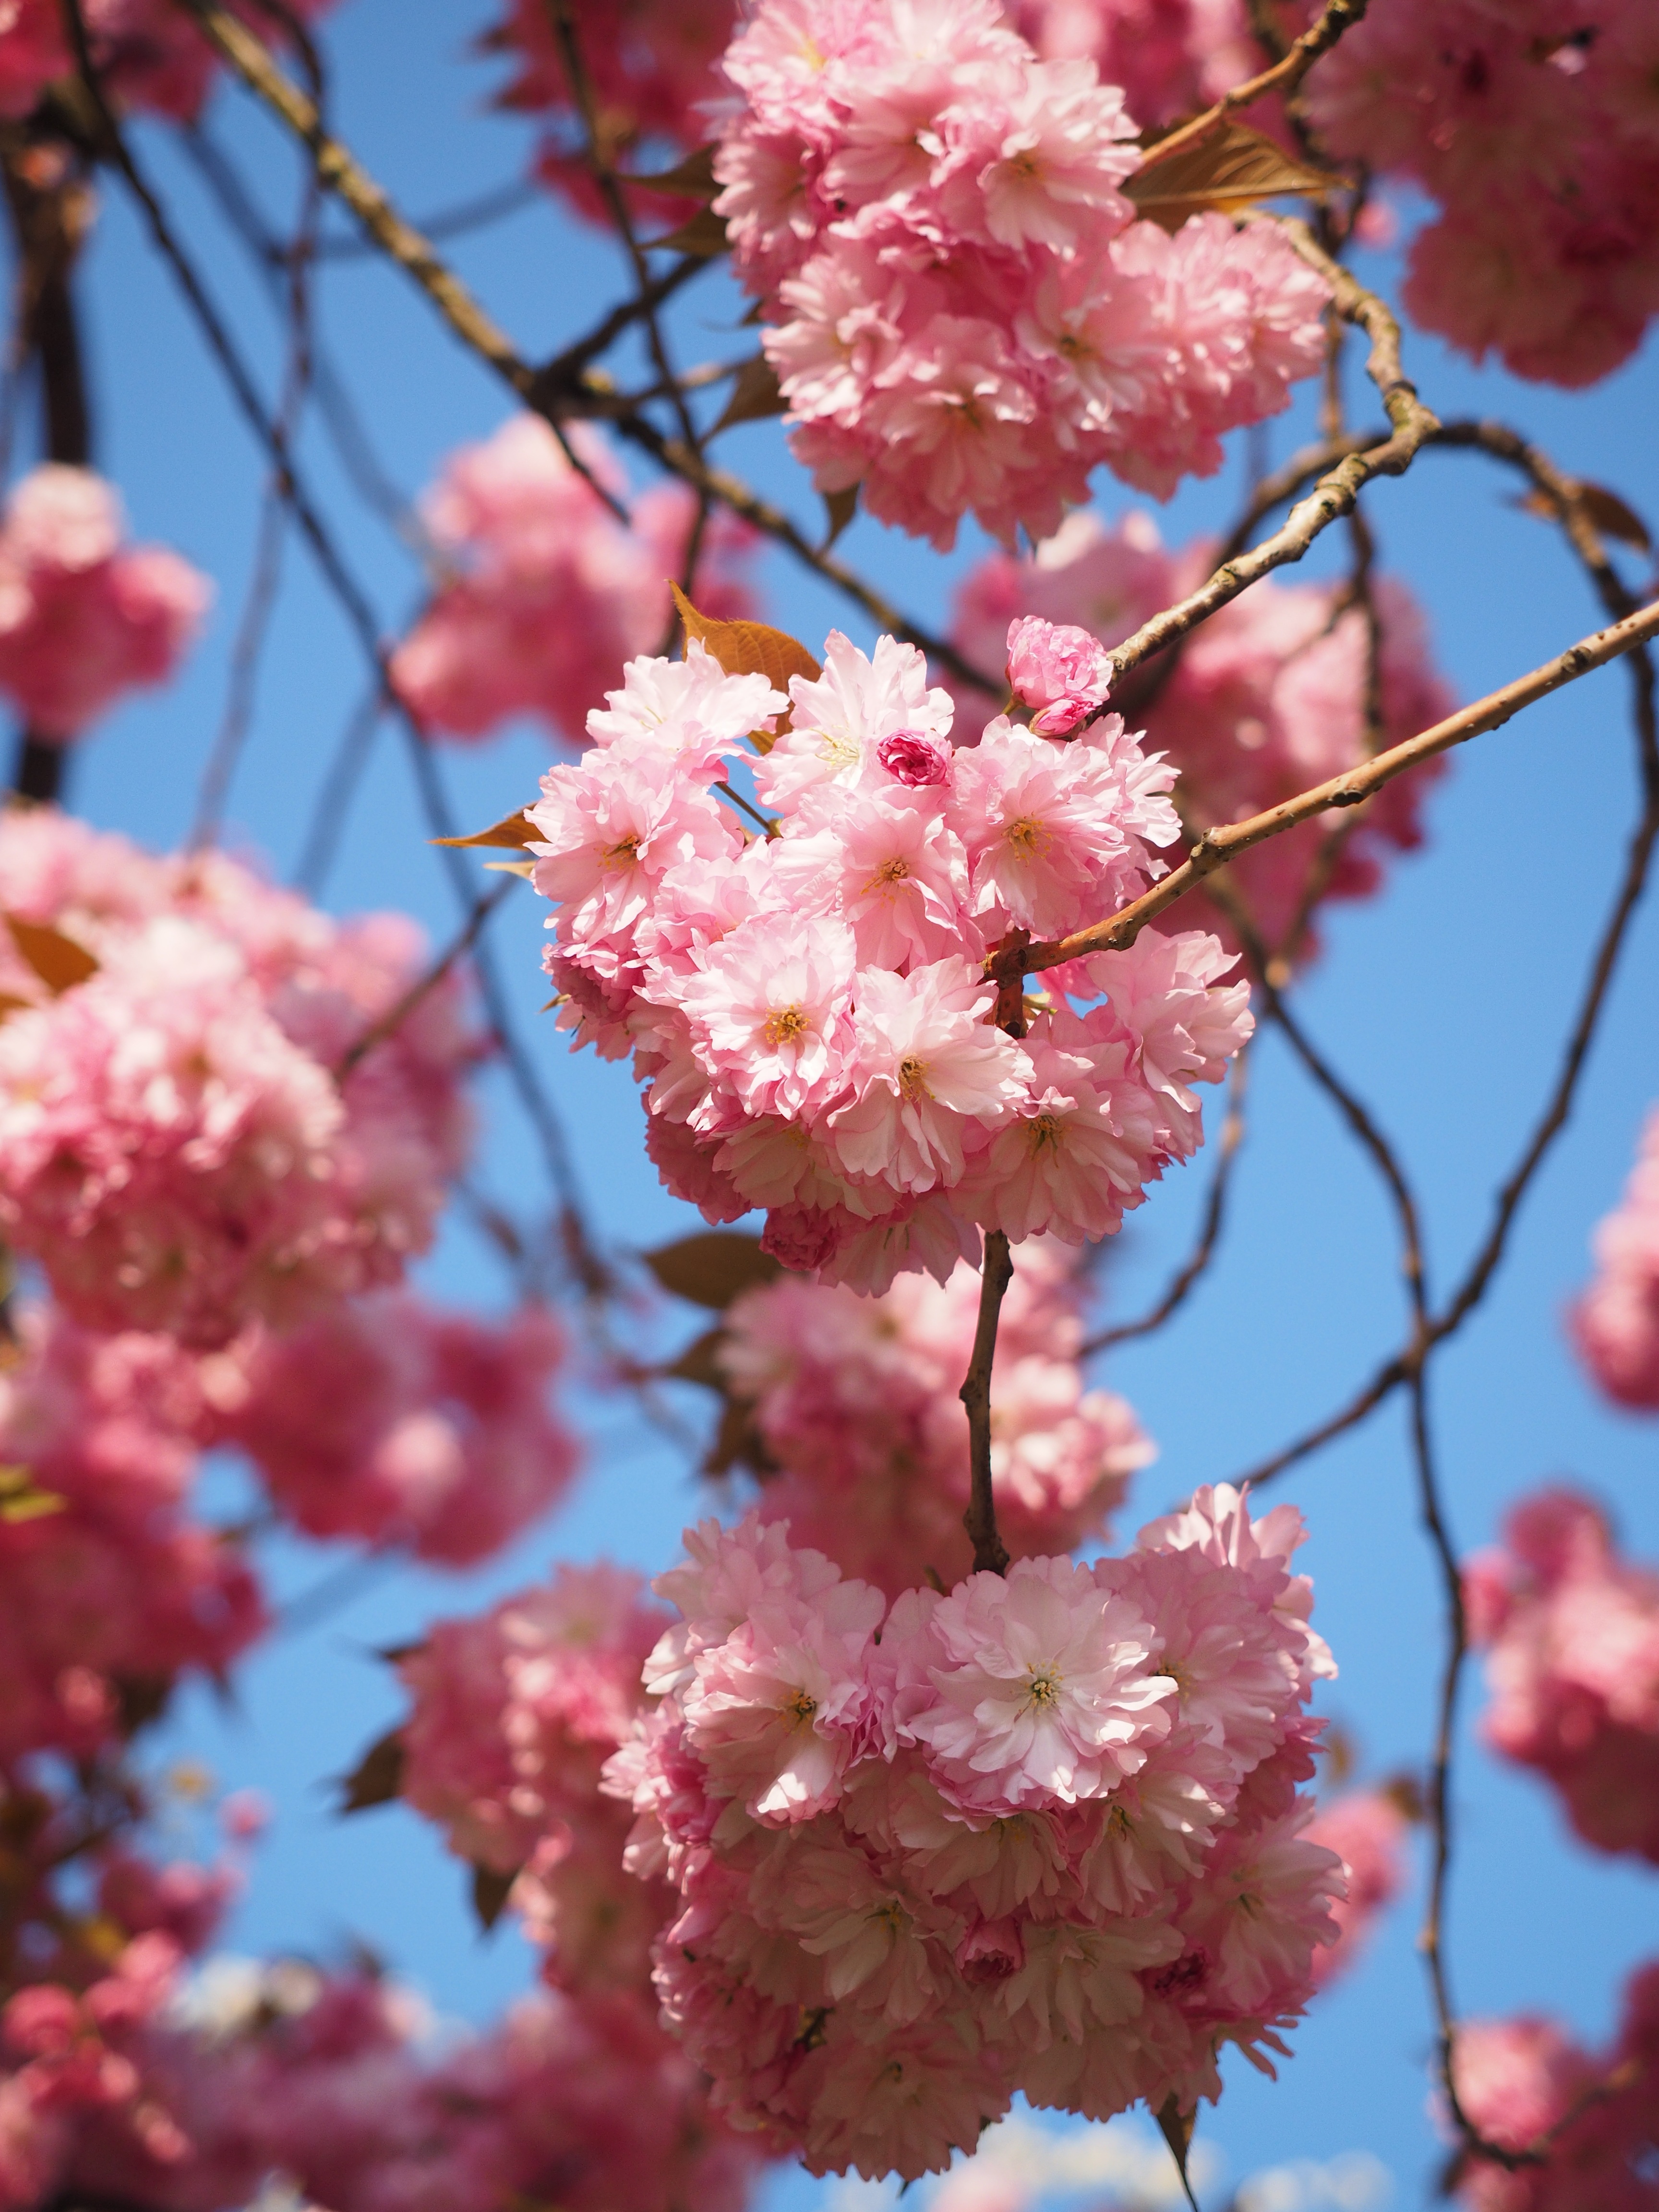
tree, branch, blossom, plant, fruit, flower, petal, bloom, food, spring, produce, pink, flora, cherry blossom, japanese, smell, tradition, bud, japanese cherry trees, prunus, cherry, ornamental plant, flowering plant, rose family, flowering twig, japanese cherry, rosaceae, prunus serrulata, japanese flowering cherry, ornamental cherry, oriental cherry, east asian cherry, grannenkirsche, yoshino cherry, yoshino, japanese culture, land plant